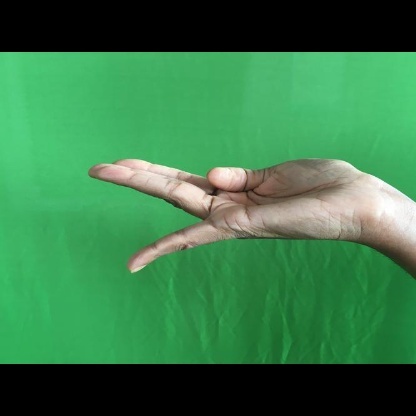
Mudra: Chaturam